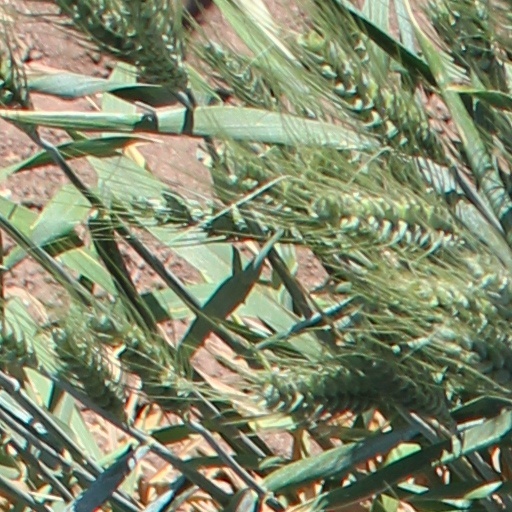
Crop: wheat